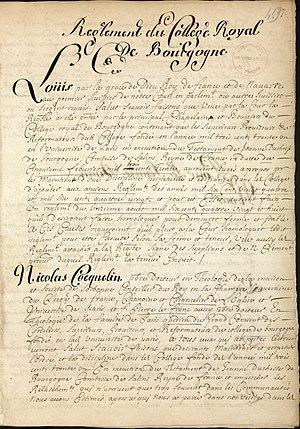
Manuscrit, dans un registre de 738 feuillets consacré aux fondations et statuts des collèges.
Le collège de Bourgogne est un collège de l'ancienne université de Paris.